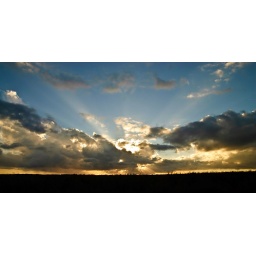
Photograph taken from a car in motion. I was in the passenger seat and took 8 continuous shots.